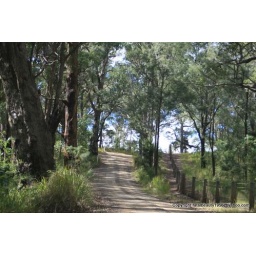
dirt road in the forest